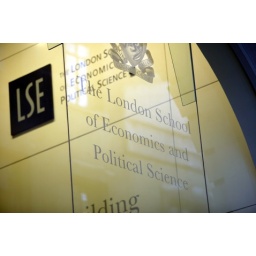
The building name and LSE logo inscribed on the window above the entrance to LSE Old Building in Houghton Street